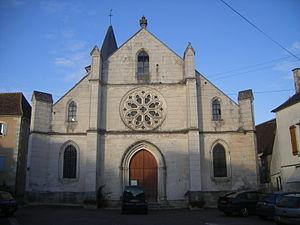
Courson-les-Carrières est une commune française située dans le département de l'Yonne et la région Bourgogne-Franche-Comté. C'était le siège de la communauté de communes de Forterre avant que celle-ci ne fusionne au sein de la communauté de communes de Forterre - Val d'Yonne.